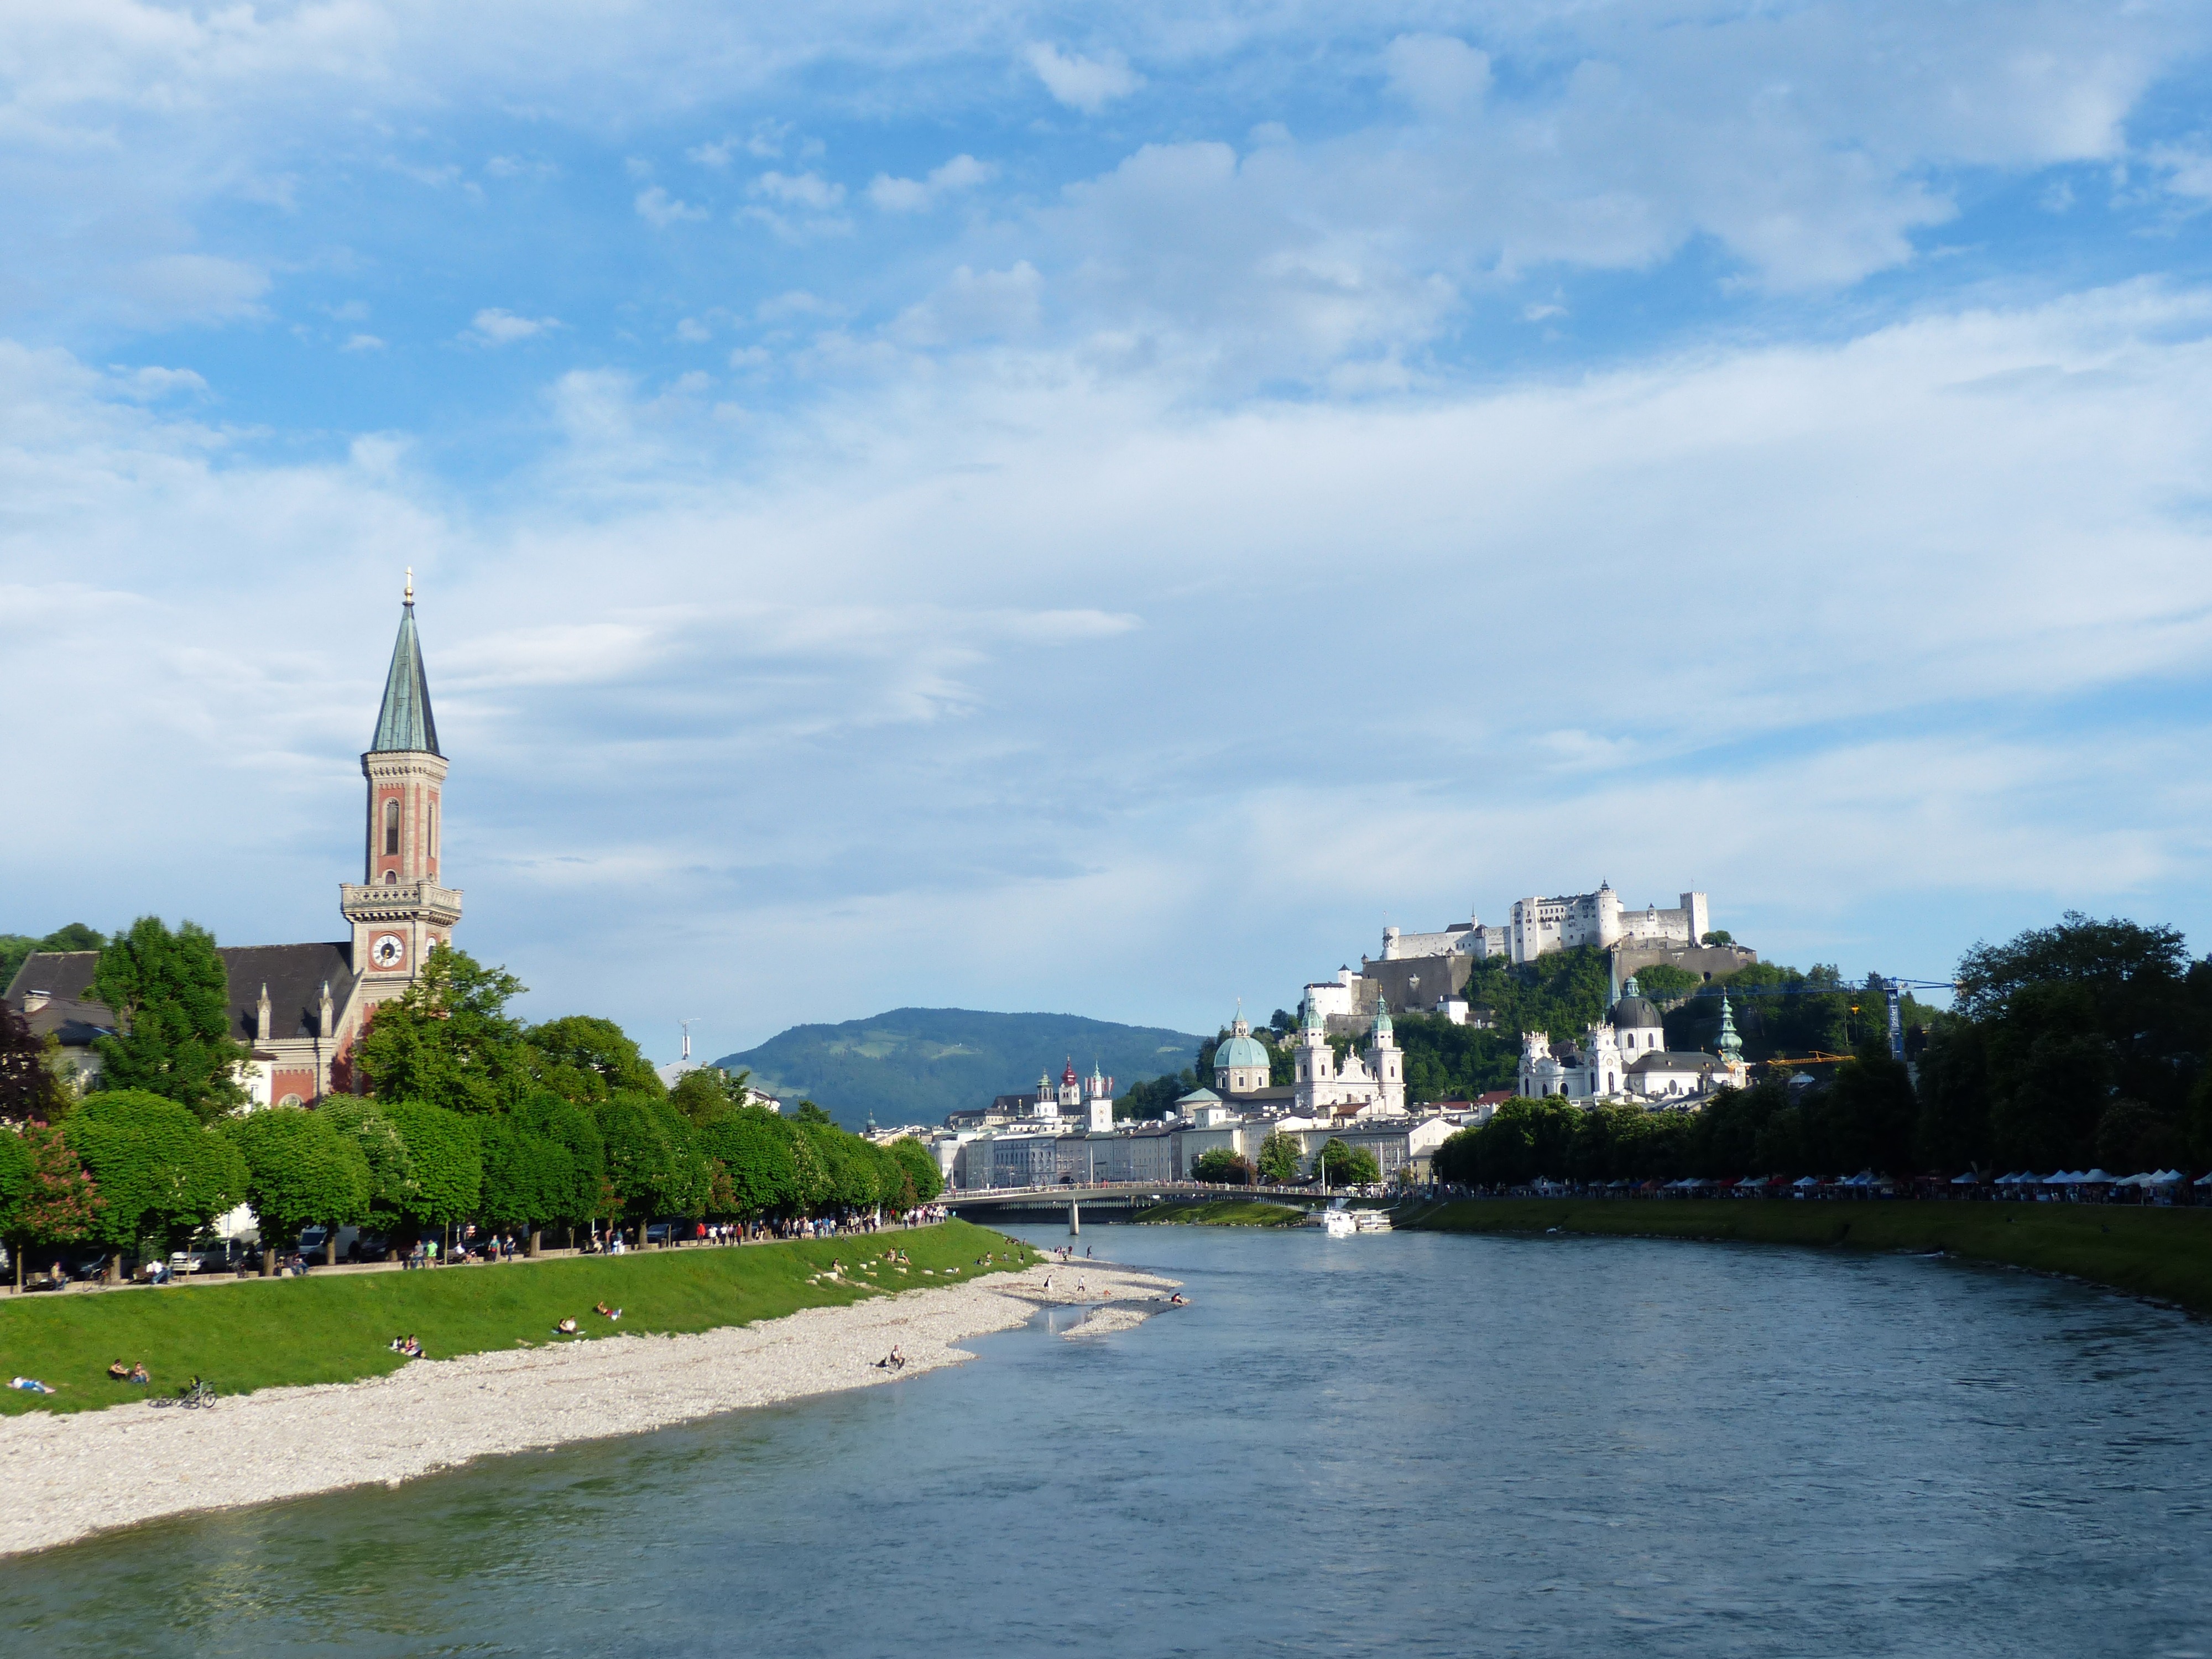
sea, coast, water, skyline, town, city, river, cityscape, vacation, balcony, vehicle, tower, bay, castle, landmark, harbor, church, tourism, waterway, austria, historically, salzburg, landform, church of christ, protestant, historic preservation, unesco world heritage, historic centre, hohensalzburg fortress, salzach, tent roof, neustadt, geographical feature, brick building, evangelische christuskirche, jacob g tz, main portal page, facade tower, clock tower floor, bell floor